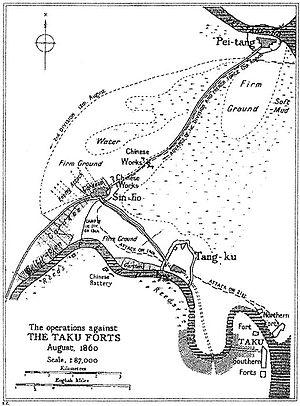
Prise des Forts du Peï-Ho en 1860
La troisième bataille des forts de Taku ou prise des forts du Peï-Ho est une bataille menée par les troupes britanniques et françaises pendant l'expédition franco-anglaise en Chine, en août 1860. Elle leur a permis de prendre Tianjin puis la capitale Pékin et de défaire l'Empire Qing.